Attiswil

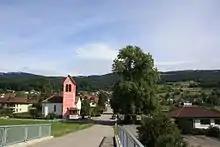
Attiswil church and nearby houses

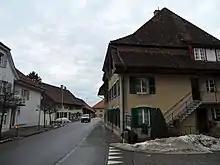
Houses and buildings in Attiswil

Attiswil has a population of . , 7.8% of the population are resident foreign nationals. Between the last 2 years (2010-2012) the population changed at a rate of -0.1%. Migration accounted for 1.3%, while births and deaths accounted for -0.9%.